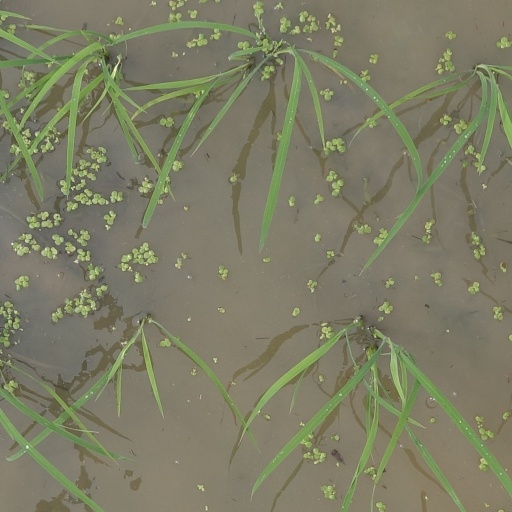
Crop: rice